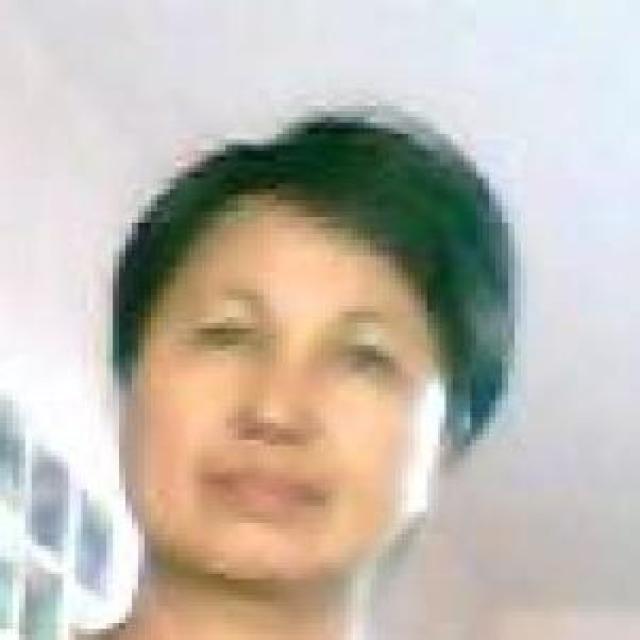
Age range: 45-64